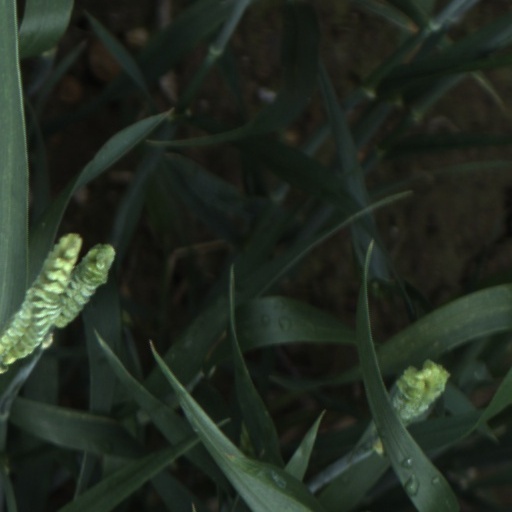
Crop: wheat